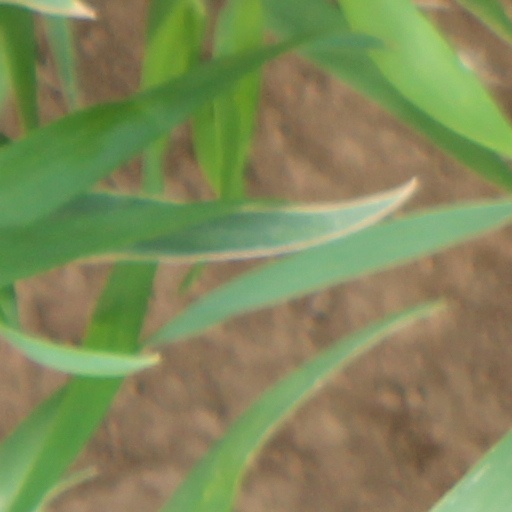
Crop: wheat